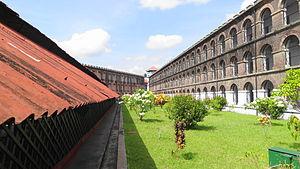
Cellular Jail, aussi connu sous le nom hindi de Kālā Pānī, est une prison coloniale de l'Inde britannique située à Port Blair, aux îles Andaman-et-Nicobar. Cette prison était particulièrement utilisée par les Britanniques pour exiler leurs prisonniers politiques. De nombreux militants indépendantistes comme Batukeshwar Dutt et Yogendra Shukla y furent emprisonnés au cours de la lutte pour l'indépendance de l'Inde. Aujourd'hui, le complexe est devenu un monument national.